Aston Webb

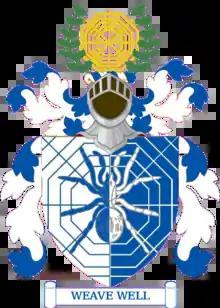
Webb's coat of arms.

He served as RIBA president (1902–1904) and, having been elected as a full member of the Royal Academy in 1903, served as acting president from 1919 to 1924. He received the Royal Gold Medal for Architecture in 1905 and was the first recipient of the American Institute of Architects Gold Medal in 1907. He was the first chairman of the London Society in 1912.